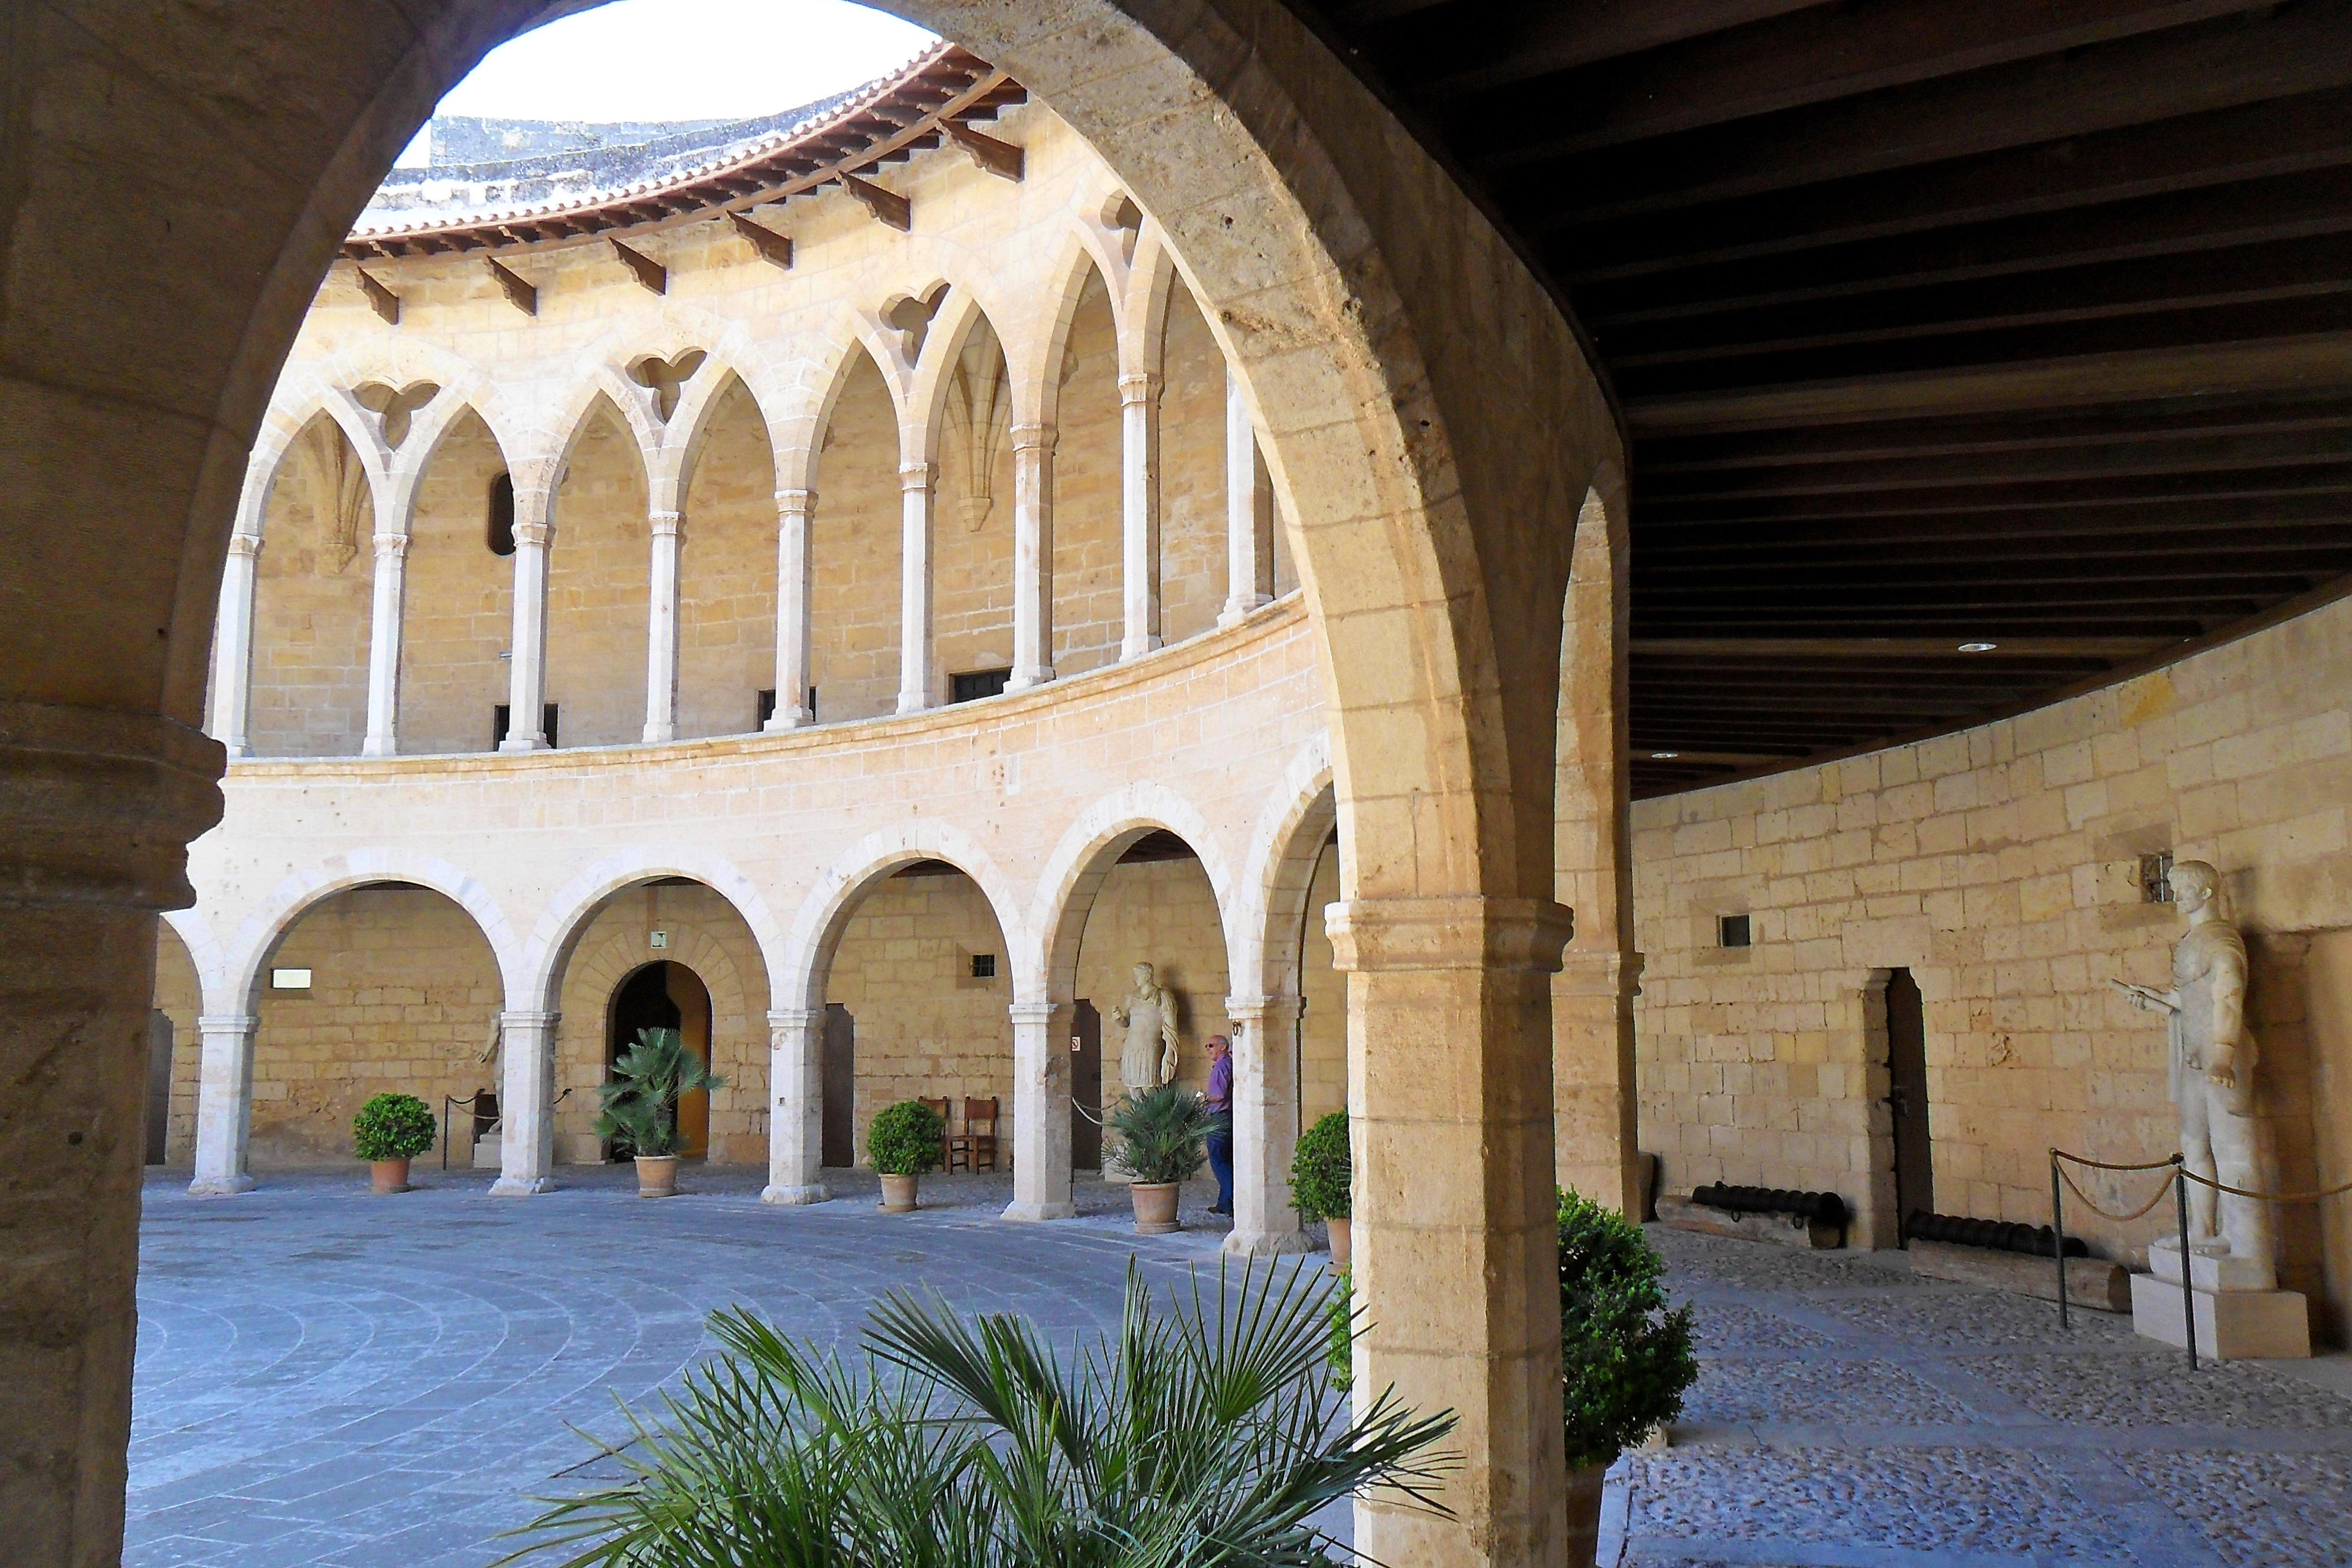
architecture, building, arch, castle, facade, church, chapel, stone wall, fortification, tourism, place of worship, sculpture, spain, tour, courtyard, monastery, walls, synagogue, estate, the museum, majorca, moat, the stones, cloth hall sukiennice, ancient history, bellver